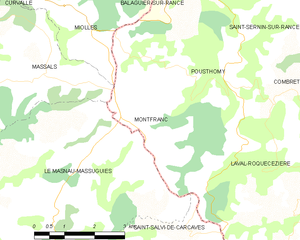
Montfranc est une commune française située dans le département de l'Aveyron en région Occitanie.